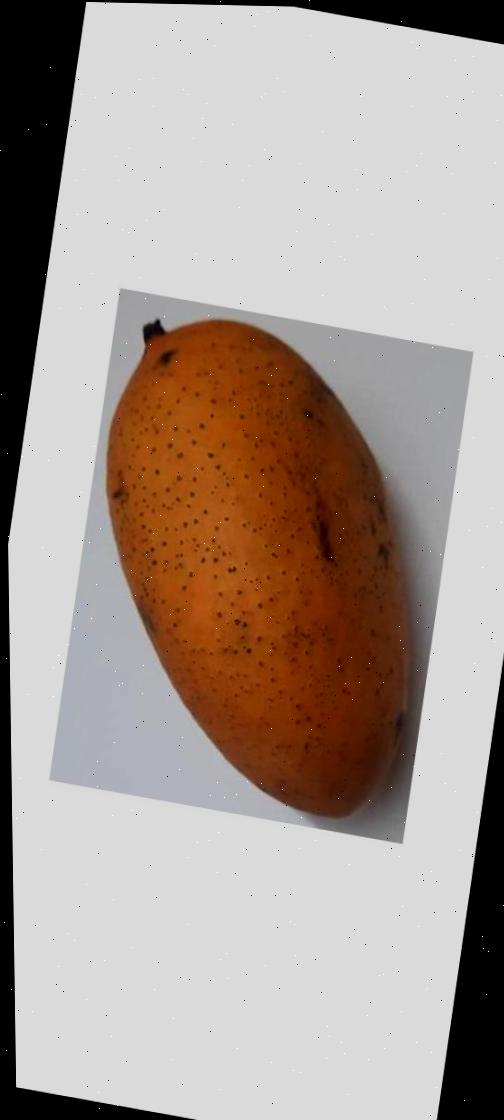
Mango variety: Ashshina Classic